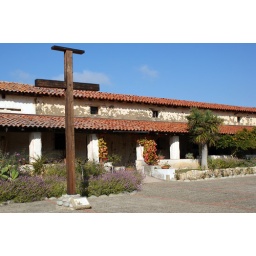
A large wooden cross in the mission courtyard.